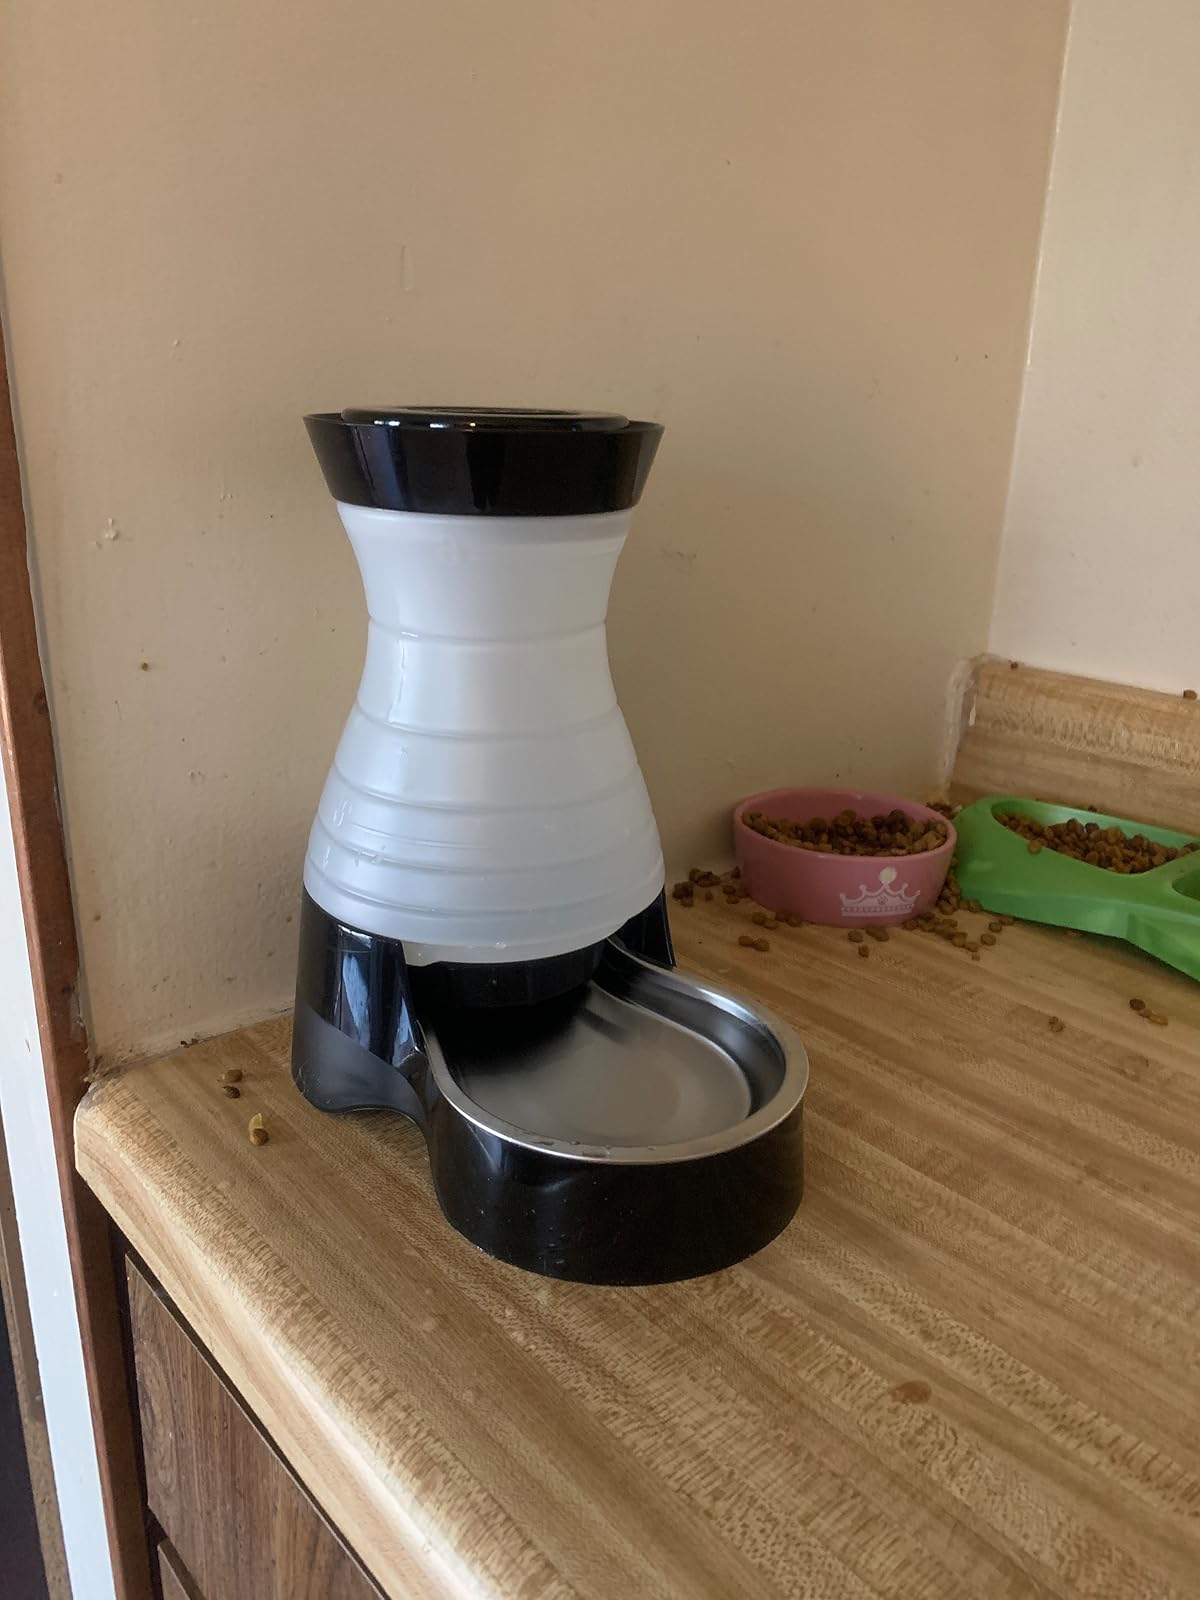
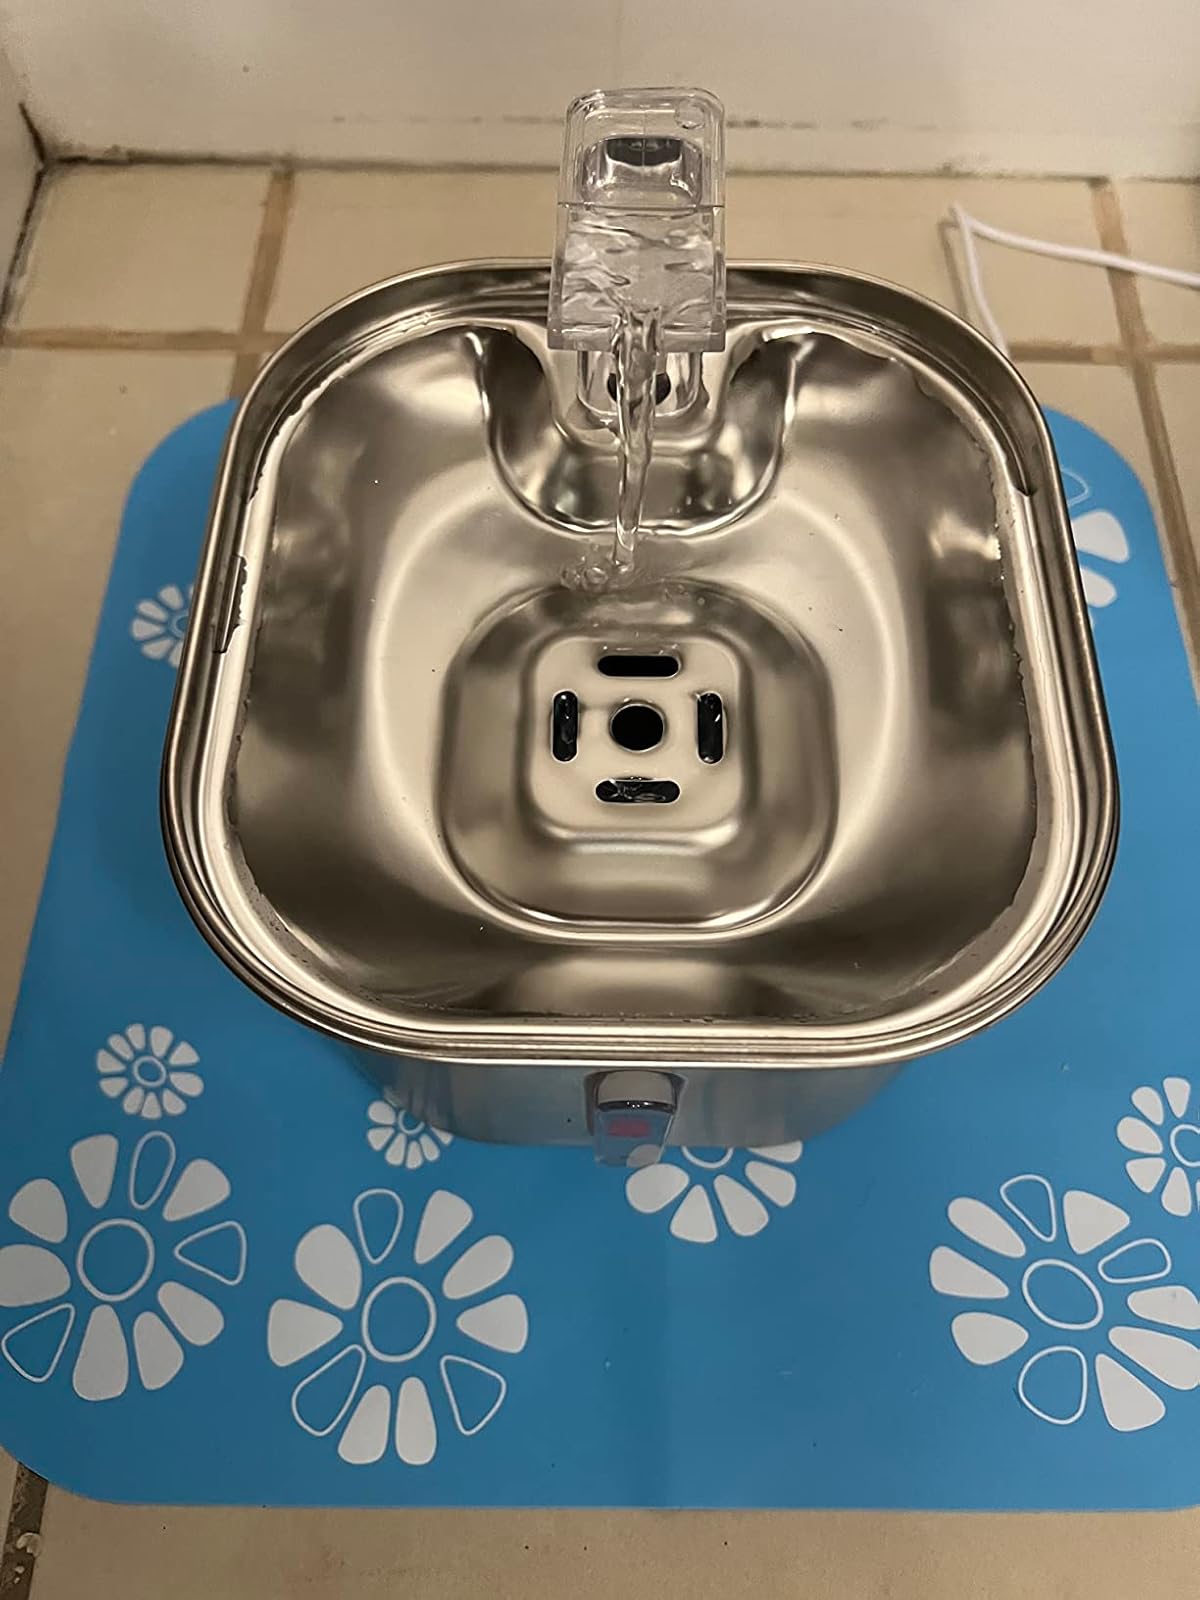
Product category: items_bowl
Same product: no